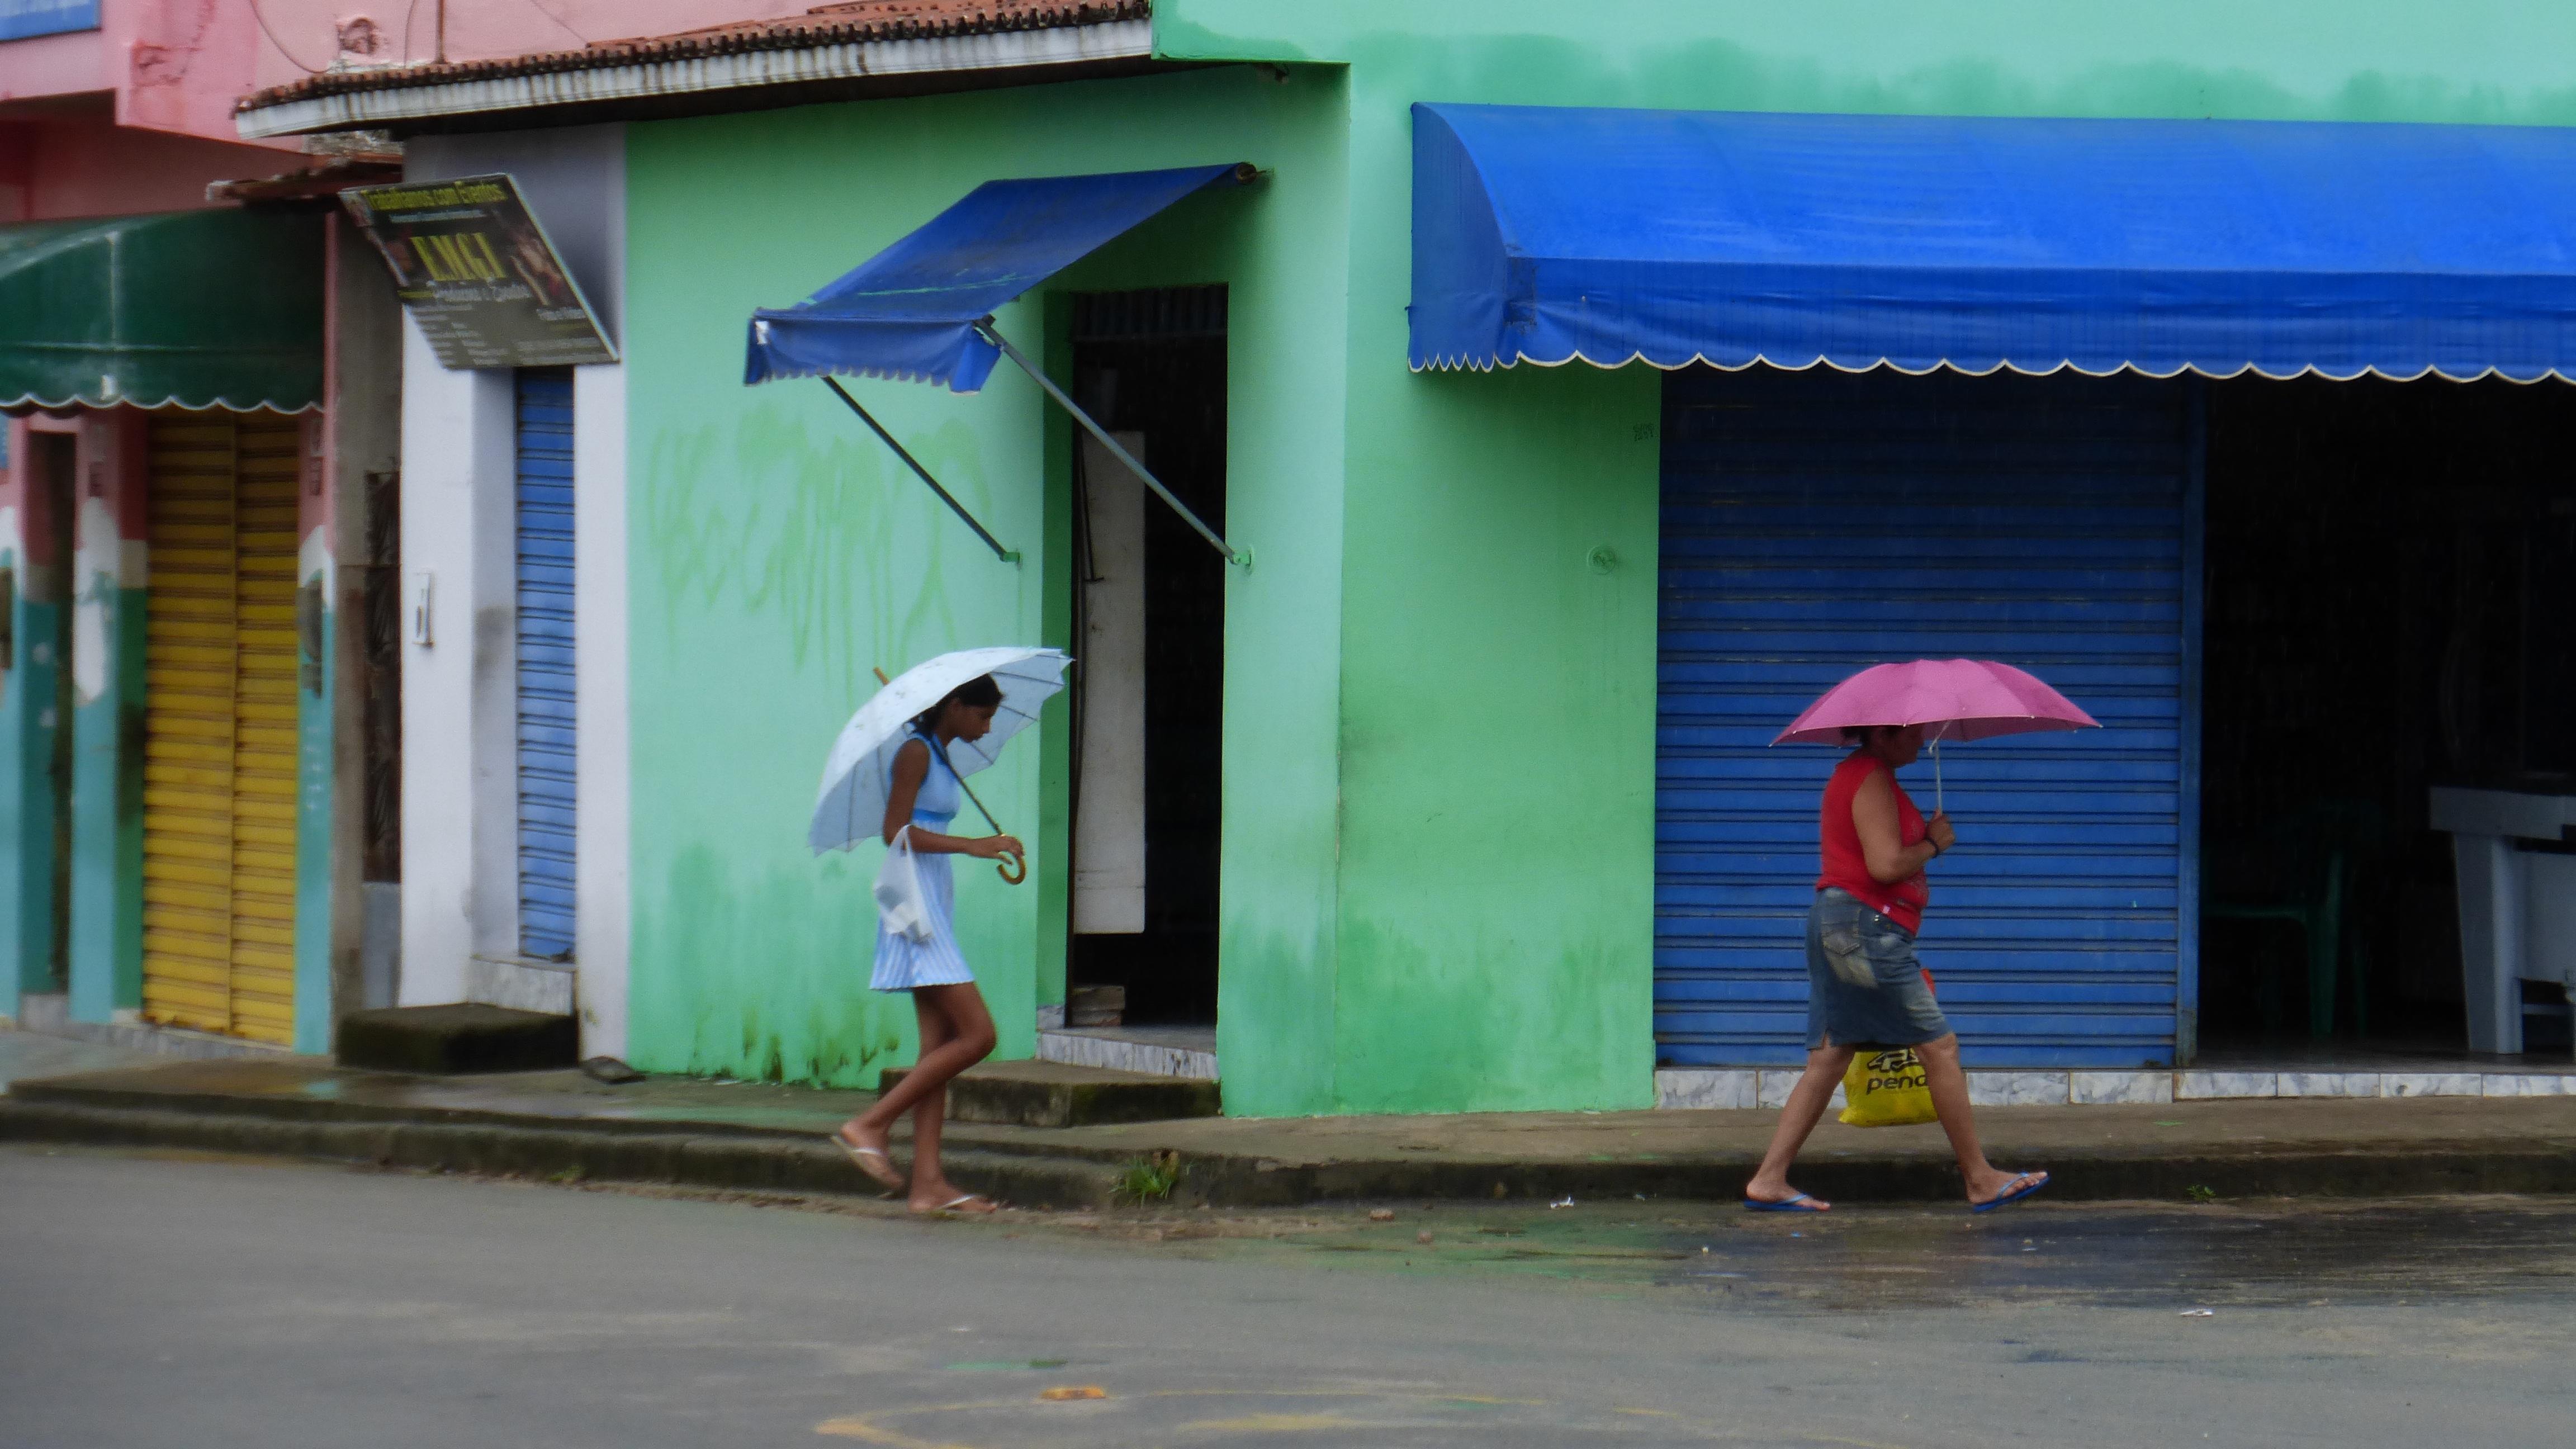
color, art, brazil, lightness